Powers v. Ohio

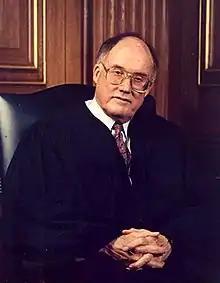
Chief Justice William Rehnquist, important voice in the dissent of the case. Along with Marshall, Stevens, Blackmun, White, and O'Connor, Rehnquist was part of the Court that decided "Batson v. Kentucky".

"Powers v. Ohio" was an important case that helped continue to remove discrimination within the courtroom. However, it is important to note that it did not entirely dismantle discrimination in jury selection. Questions about the constitutionality of race-based peremptory challenges by defendants were not addressed in this case. The following year, such challenges were held unconstitutional in "Georgia v. McCollum".